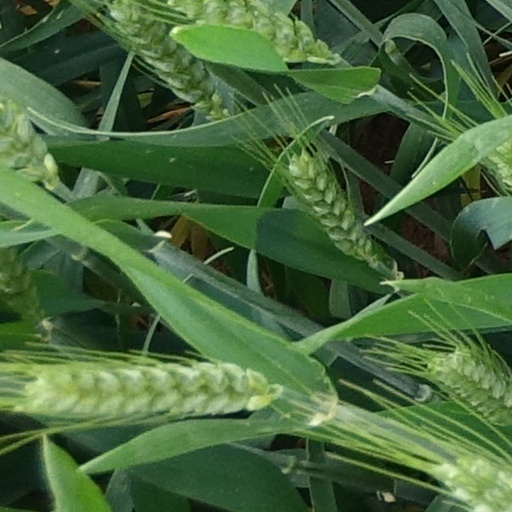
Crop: wheat